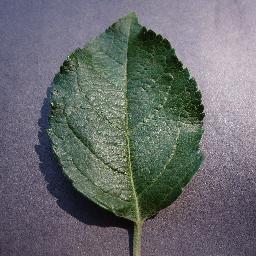
Label: Apple___healthy